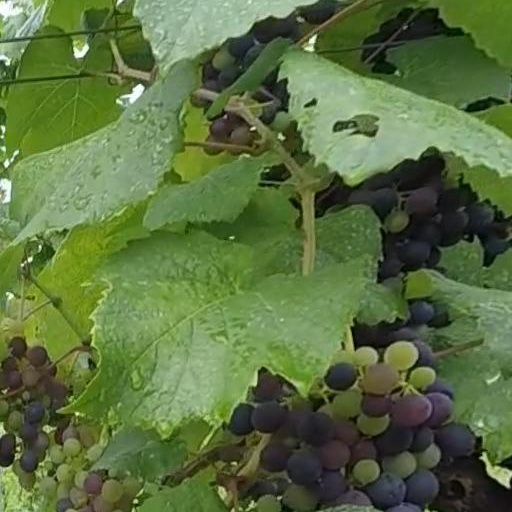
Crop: grape